Top Gear (1977 TV series)

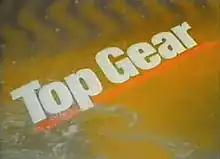
1993–1998 title card

Top Gear is a British motoring magazine programme created by the BBC that aired on BBC Two between 22 April 1977 and 17 December 2001. The programme focused on a range of motoring topics, the most common being car reviews, road safety and consumer advice. Originally presented by Angela Rippon and Tom Coyne, the show saw a range of different presenters and reporters front the programme's half-hourly slots, including Noel Edmonds, Jeremy Clarkson, Tiff Needell, William Woollard and Quentin Willson. The programme proved popular during the late 1980s and early 1990s, and launched a number of spin-offs, including its own magazine entitled "Top Gear Magazine".